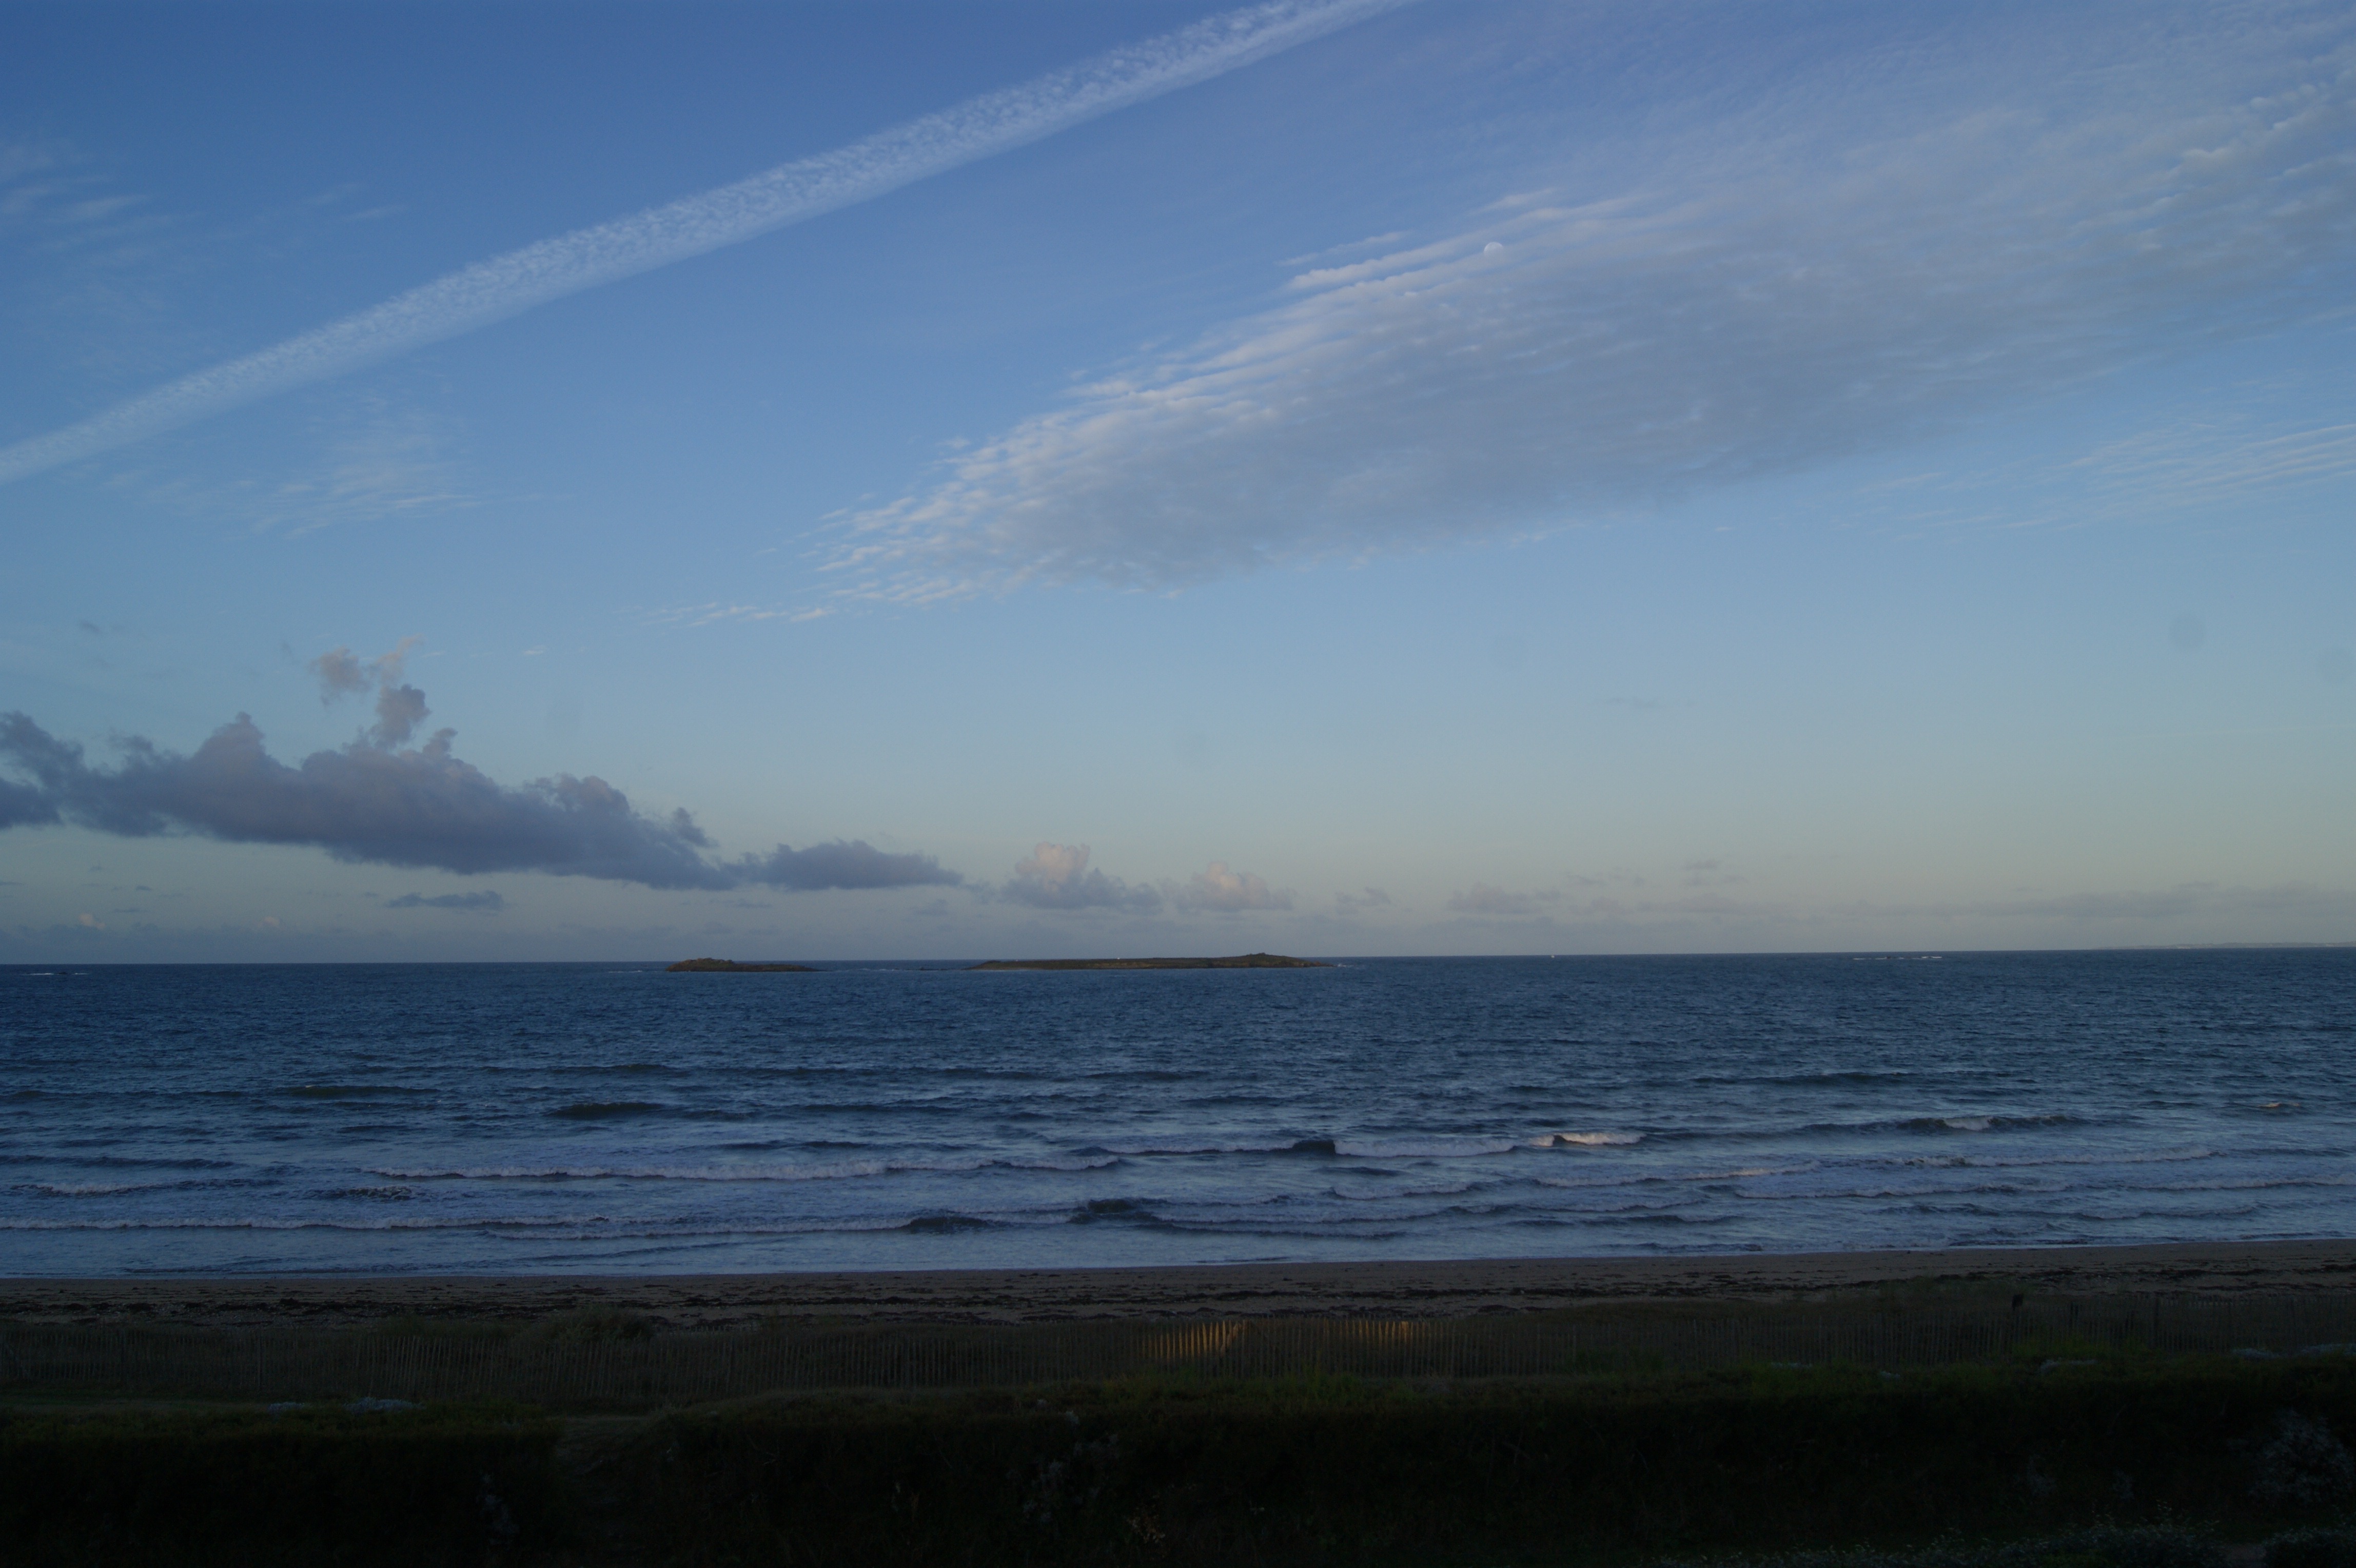
beach, sea, coast, water, sand, ocean, horizon, cloud, sky, sun, sunrise, sunset, sunlight, morning, shore, wave, lake, dawn, home, dusk, evening, reflection, weather, bay, body of water, clouds, wide, cape, brittany, atmospheric phenomenon, wind wave